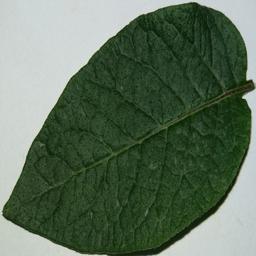
Etiqueta: Sana